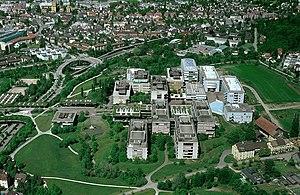
L'université de Zurich est l'université du canton de Zurich et la plus grande de Suisse, située dans la ville de Zurich. Elle a été fondée le 29 avril 1833. Elle compte plus de 25 000 étudiants.